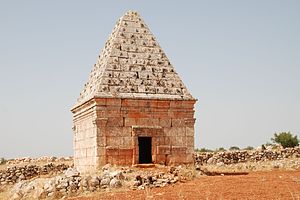
Døde byer / Byggemetoder og byggeformer / Grave
Døde byer kaldes ruinerne af de tidligere omkring 700 landsbylignende bosættelser fra senromersk og tidlig byzantinsk tid i det nordsyriske kalkstensmassiv, et område som på den tid kaldtes Belus. Bosættelsernes blomstringstid begyndte i 300-tallet e.Kr. og var baseret på dyrkning og salg af oliven, vin og korn. Indtægterne fra det overvejende feudalt organiserede samfund blev investeret af de græsktalende jordejere i overdådigt udførte villaer, offentlige bygninger og frem for alt i massive kalkstenskirker. De fleste af beboerne konverterede til kristendommen i løbet af 300-tallet. I de døde byers område fandt udviklingen af det syriske kirkebyggeri sted fra den enkle kirke i landsbyerne til katedralerne i byerne. I begyndelsen af 600-tallet – endnu før den arabiske erobring – begyndte den økonomiske nedgang af grunde, der endnu kun gøres formodniger om. I de to følgende århundreder blev landsbyerne gradvist forladt.